HMAS Success (OR 304)

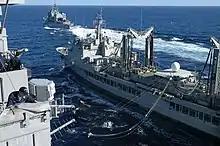
Fuel lines being transferred from "Success"s port replenishment points to the aircraft carrier , during a replenishment at sea in 2005. The cruiser has just completed replenishment on the starboard side, and is pulling away.

The modified "Durance"-class oiler is in length, with a beam of , and a draught of , with a full load displacement of 18,221 tonnes. Propulsion machinery consists of two SEMT-Pielstick 16 PC2.5 V 400 diesel motors, which supply to the ship's two propeller shafts. Top speed is , and the ship has a range of at . "Success" has a total capacity of 10,200 tonnes of cargo: 8,707 tonnes of diesel fuel, 975 tonnes of aviation fuel, 250 tonnes of munitions (including guided missiles and torpedoes), 116 tonnes of water, 95 tonnes of components and naval stores, and 57 tonnes of food and other consumables. Fuel and liquid stores can be transferred from four points (two on each side), allowing "Success" to replenish two ships simultaneously, while solid cargo can be moved via vertical replenishment (with a hangar and helipad for a single Sea King, Seahawk, or Squirrel helicopter), or by boat (the RAN LCVP "T 7" is carried on a starboard FWD davit). The ship is armed with seven 12.7 mm machine guns, and is fitted for but not with a Mark 15 Phalanx CIWS. The sensor suite includes two Kelvin Hughes Type 100G navigation radars. Ship's company is made up of 25 officers and 212 sailors.